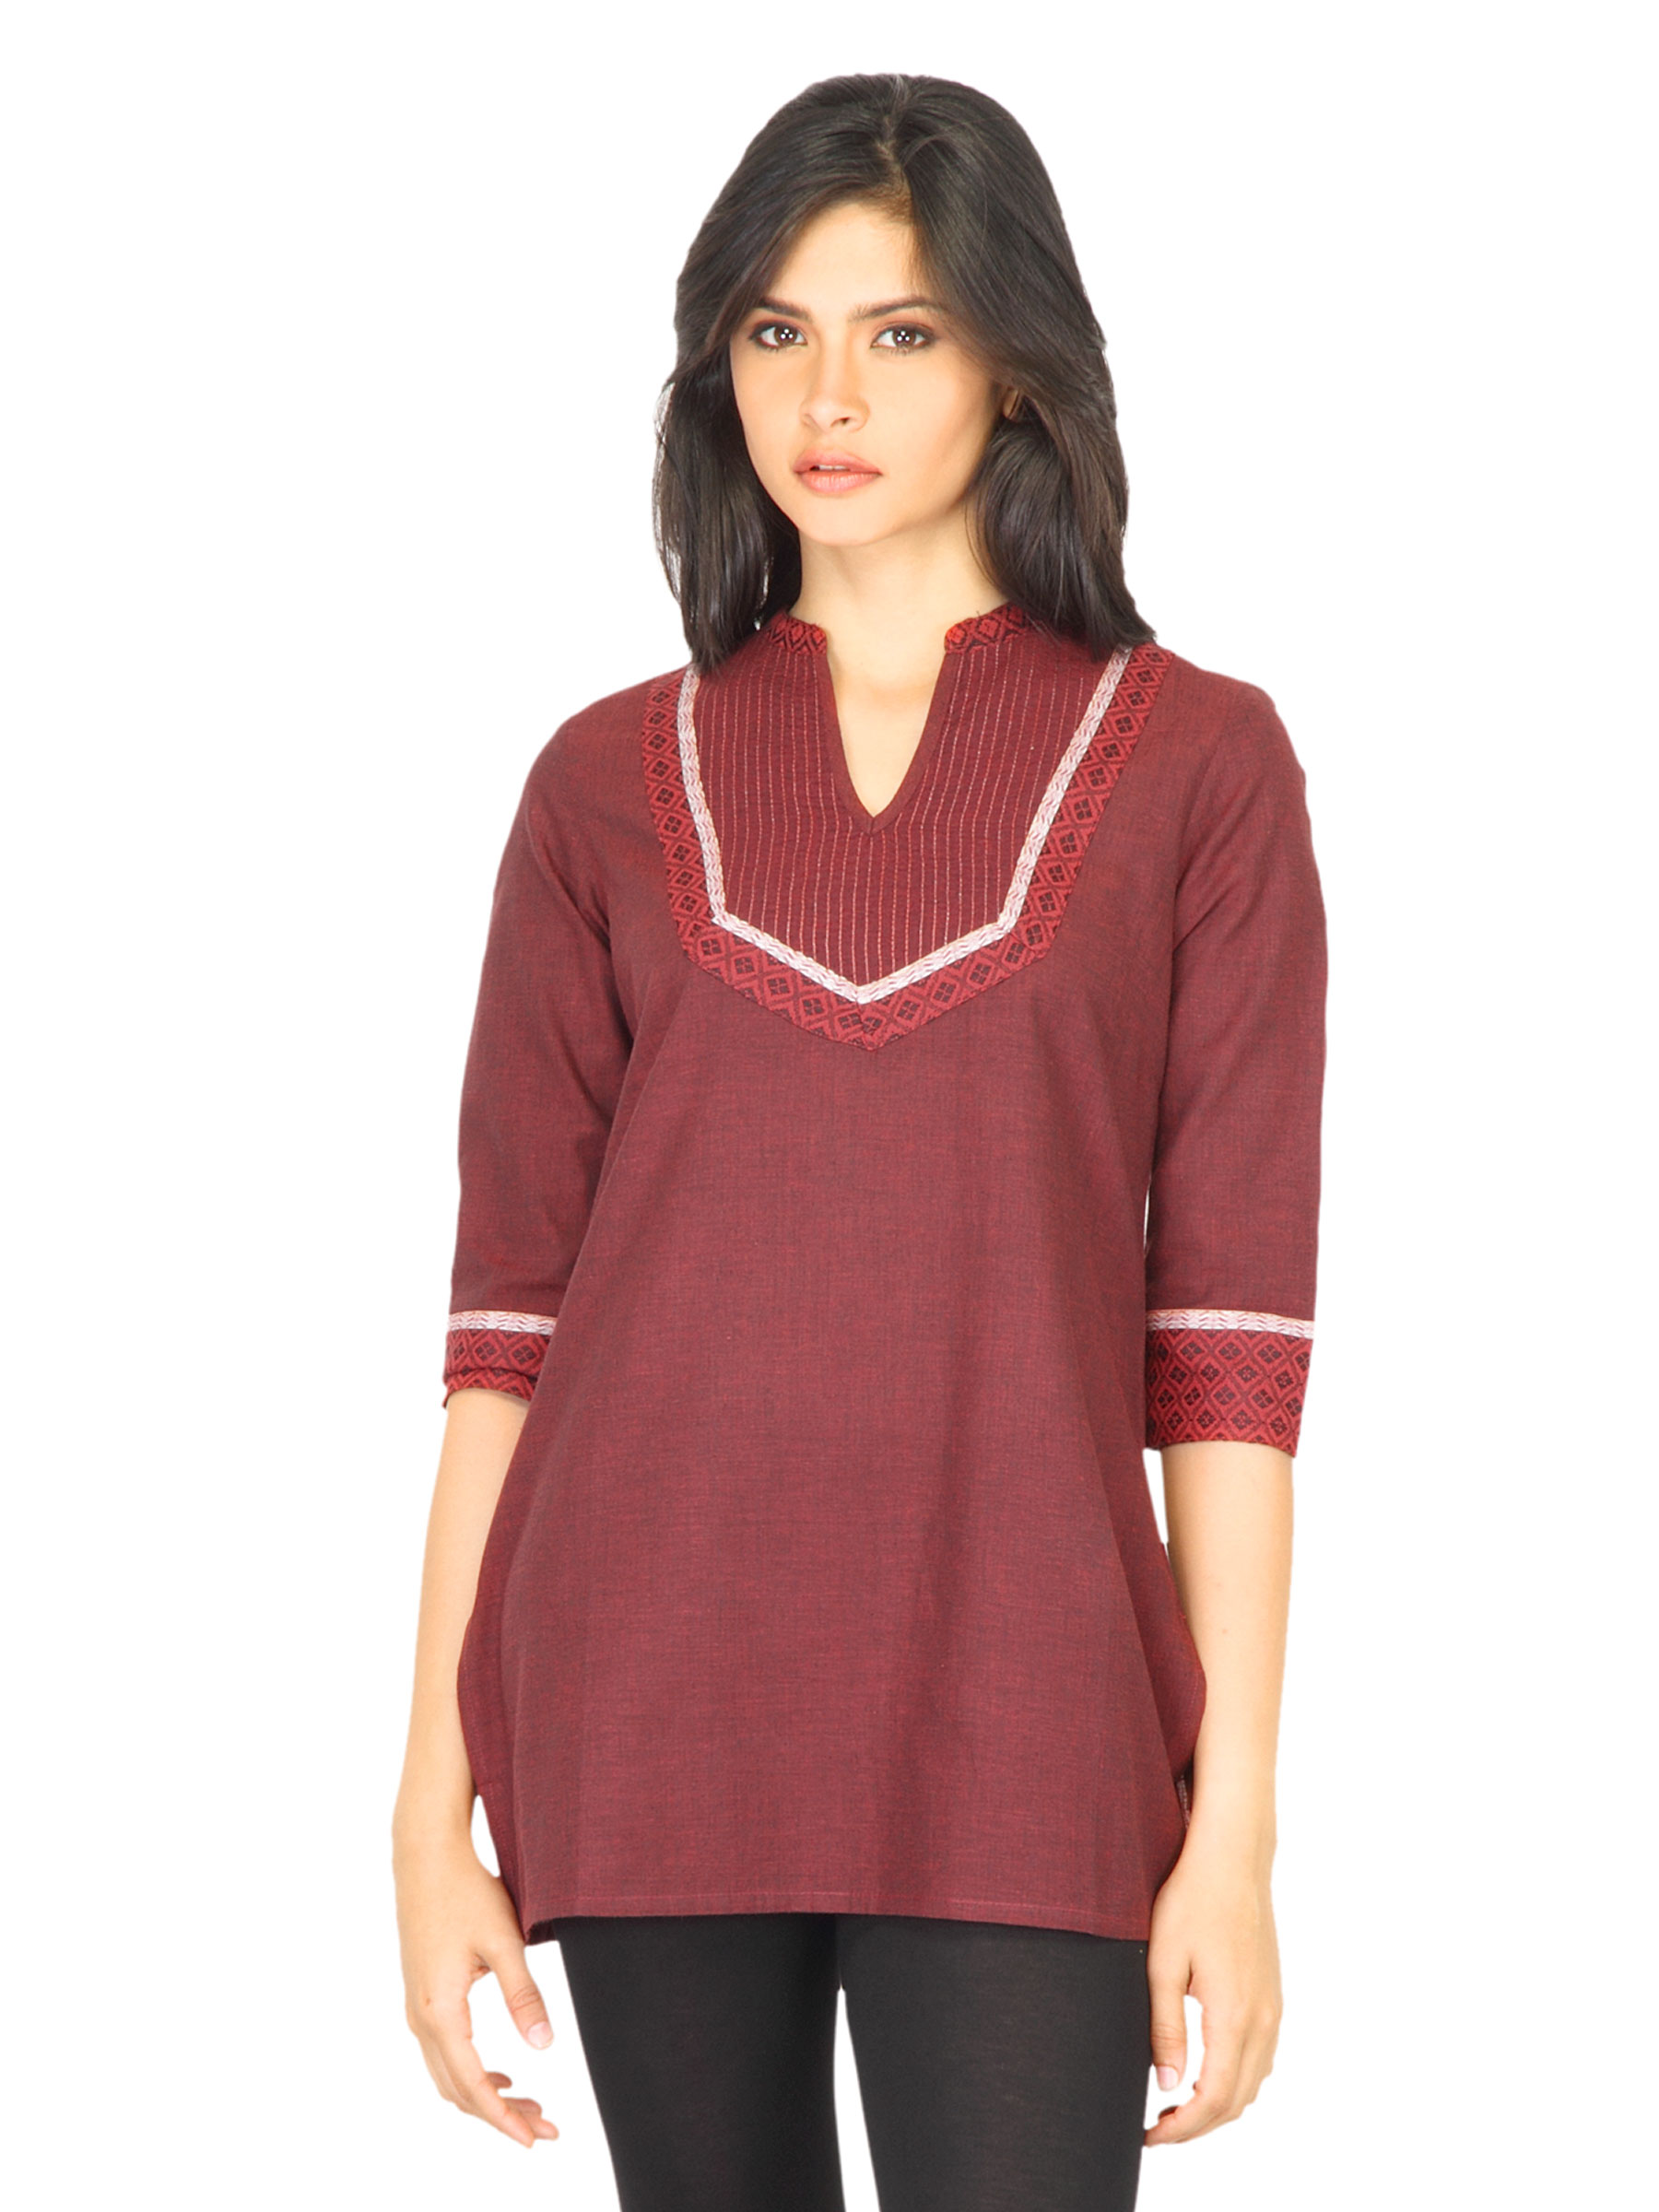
Aurelia Women Solid Maroon Kurti
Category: Apparel / Topwear / Kurtis
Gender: Women
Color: Maroon
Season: Fall 2011
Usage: Ethnic